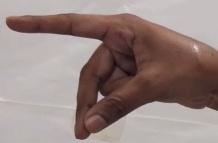
ASL sign: P